Marie Curie

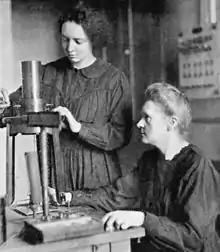
Marie and daughter Irène, 1925

In 1910 Curie succeeded in isolating radium; she also defined an international standard for radioactive emissions that was eventually named for her and Pierre: the curie. Nevertheless, in 1911 the French Academy of Sciences failed, by one or two votes, to elect her to membership in the academy. Elected instead was Édouard Branly, an inventor who had helped Guglielmo Marconi develop the wireless telegraph. It was only over half a century later, in 1962, that a doctoral student of Curie's, Marguerite Perey, became the first woman elected to membership in the academy.